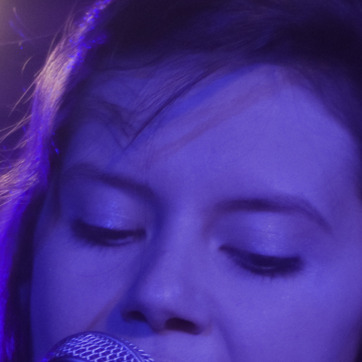
Material: skin